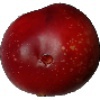
Label: Nectarine 1